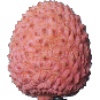
Label: lychee